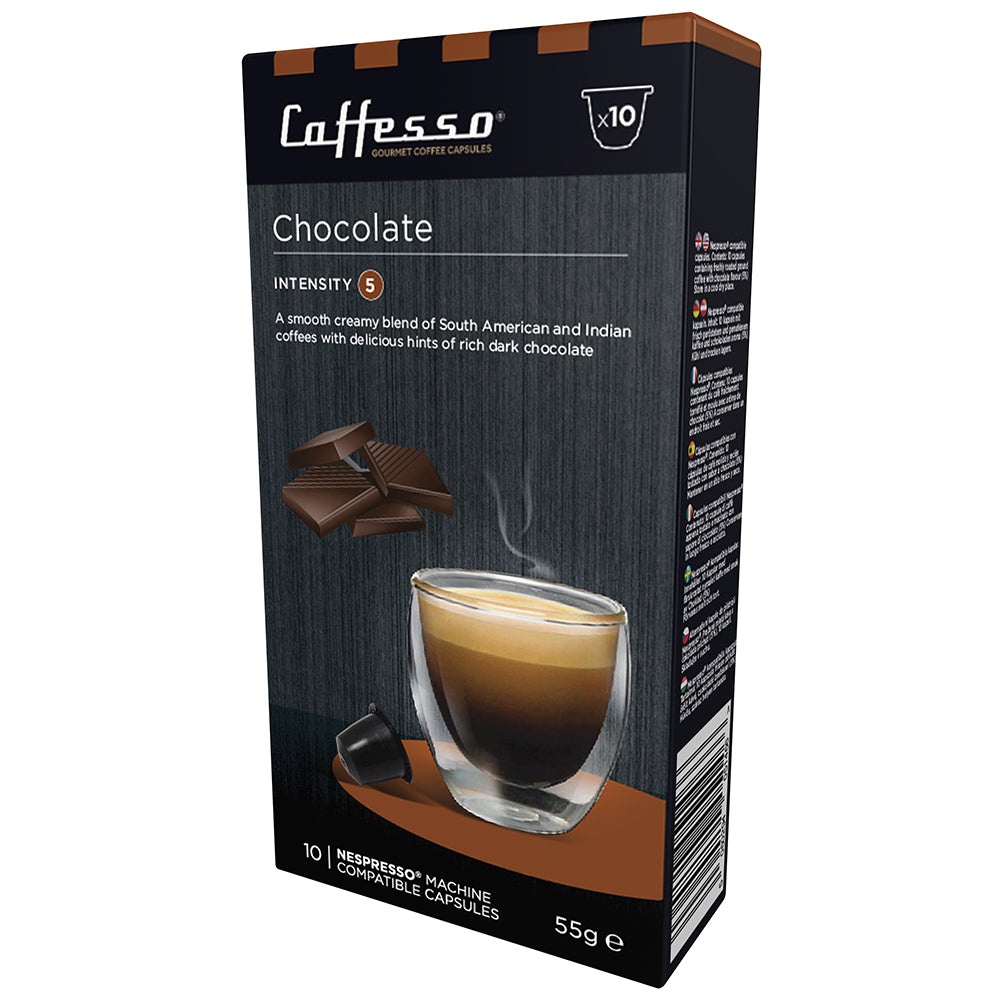
Caffesso Chocolate 10's (Nespresso Compatible Pods)
Caffesso Chocolate 10's (Nespresso Compatible Pods) Gourmet Coffee Capsules A smooth creamy blend of South American and Indian coffees with delicious hints of rich dark chocolate. Intensity 5 10 Pods Now uses 64% less packagingCaffesso blends are designed and perfected by Italian and European coffee experts.Using the very best beans, roasted and blended using authentic Italian techniques.Pods not compatible with the Vertuo Coffee Machine
Brand: Caffesso
Category: Food, Beverages & Tobacco > Beverages > Coffee > Coffee Pods & Capsules